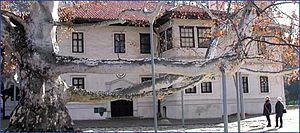
Janja Mihailović était un architecte serbe du début du XIXᵉ siècle. Son œuvre est caractéristique de la tradition architecturale de cette époque, entre les apports traditionnels et les ouvertures aux influences occidentales.
Le mot konak est un terme d'origine turque qui désigne, en Turquie et dans les territoires autrefois dominés par les Ottomans, un « palais », une « résidence », une « grande maison » ou, plus généralement, un « lieu où l'on passe la nuit ». Construits par des riches particuliers ou par les membres de l'aristocratie, les konaks pouvaient également servir de résidence administrative.
Nikola Đorđević était un architecte serbe du début du XIXᵉ siècle. Son œuvre est caractéristique de la tradition architecturale de cette époque, entre les apports traditionnels et les ouvertures aux influences occidentales.